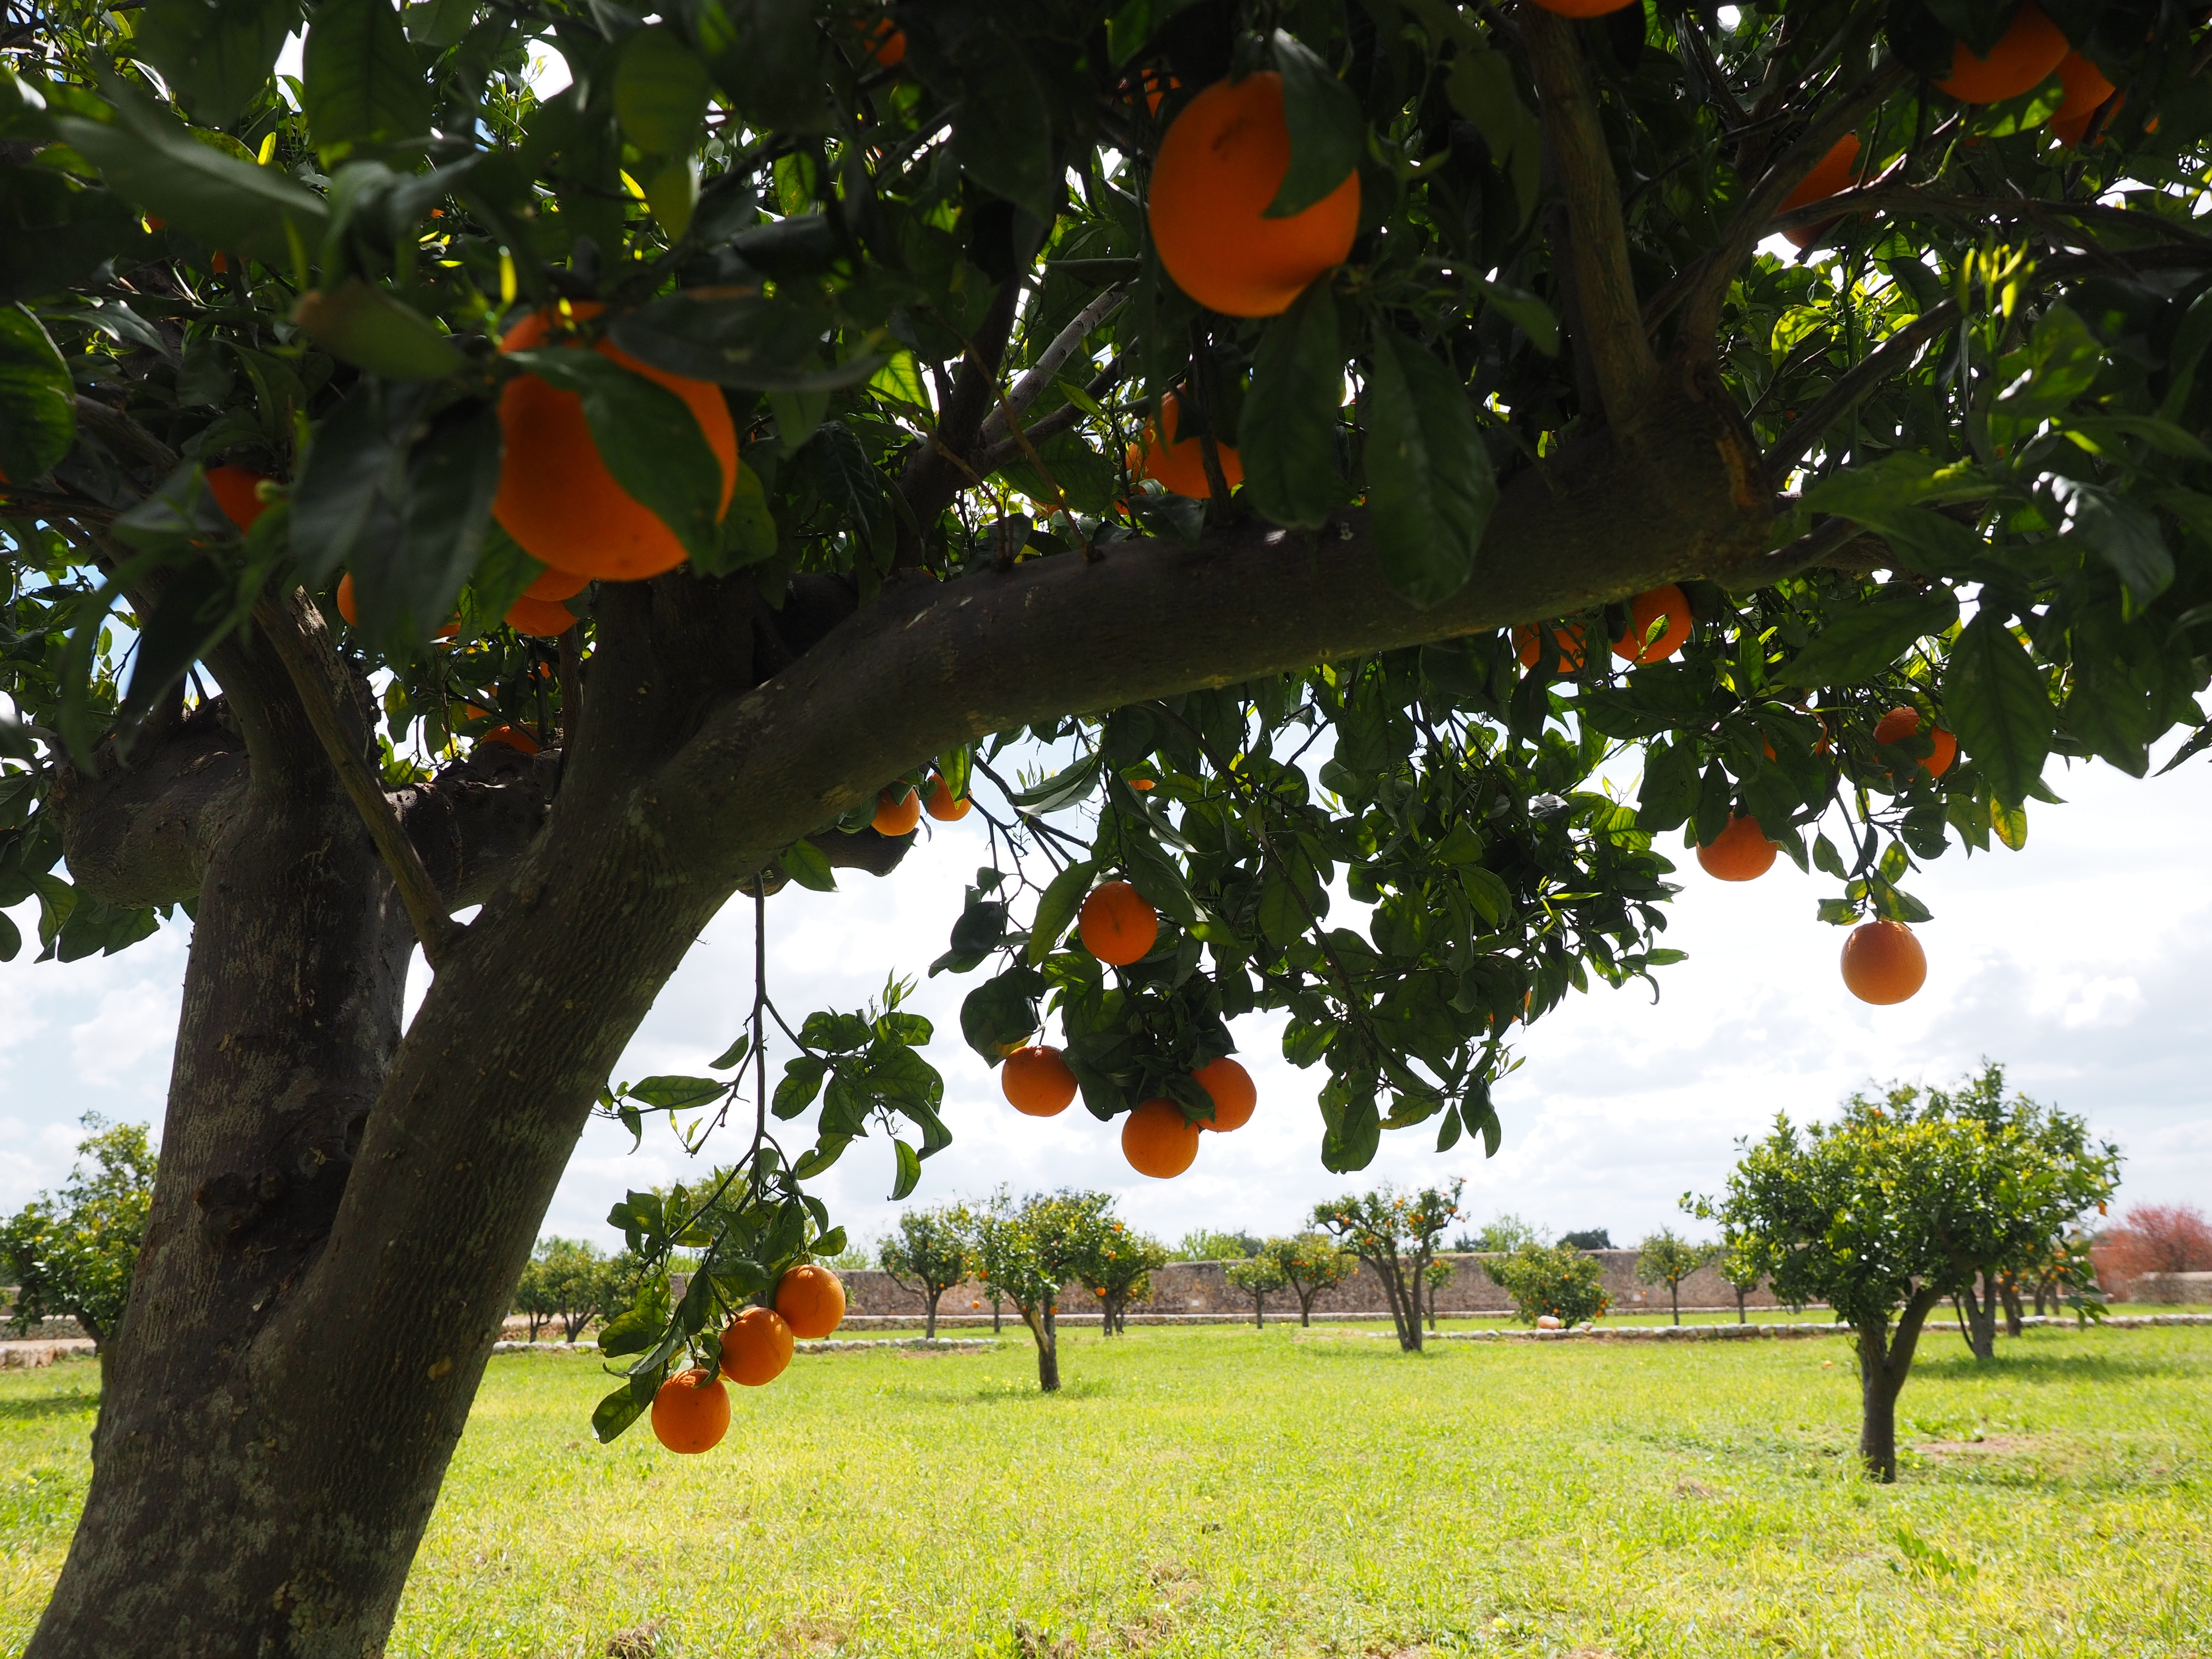
tree, branch, plant, fruit, sweet, flower, summer, ripe, bush, foliage, orange tree, food, mediterranean, produce, botany, healthy, delicious, aesthetic, tropical fruit, leaves, nutrition, fruit tree, periwinkle, fruits, vitamins, frisch, oranges, citrus, about, citrus fruits, flowering plant, fruity, vitaminhaltig, vitamin c, citrus tree, orange grove, diamond green, rutaceae, sweet oranges, land plant